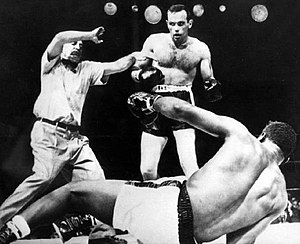
Ingemar Johansson / Den professionelle karriere / Kampene mod Floyd Patterson
Ingemar Johanson sender Floyd Patterson i gulvet i 1959.
Ingemar Johansson, også kendt som Thors Hammer og Ingo var en svensk bokser og verdensmester i sværvægtsboksning i 1959-1960. Ingemar Johansson huskes internationalt bedst for sine tre hårde kampe mod Floyd Patterson om verdensmesterskabstitlen.